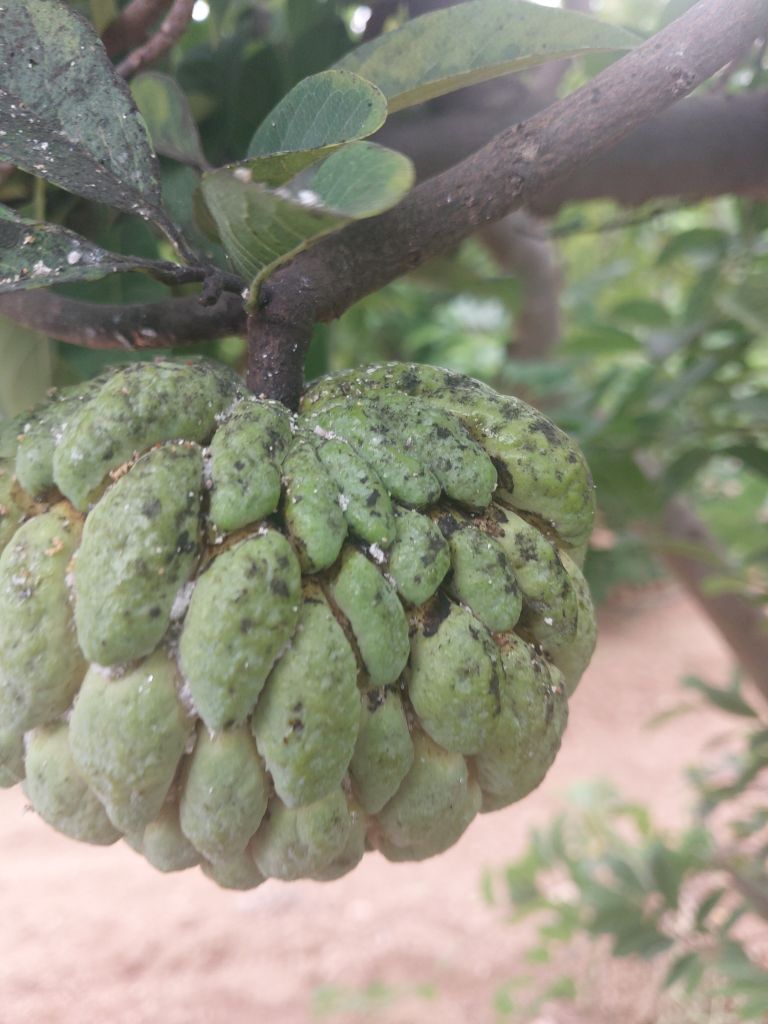
Disease label: Leaf spot on fruit